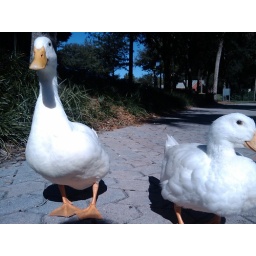
Two fearless white ducks at Lake Lilly Park in Maitland.